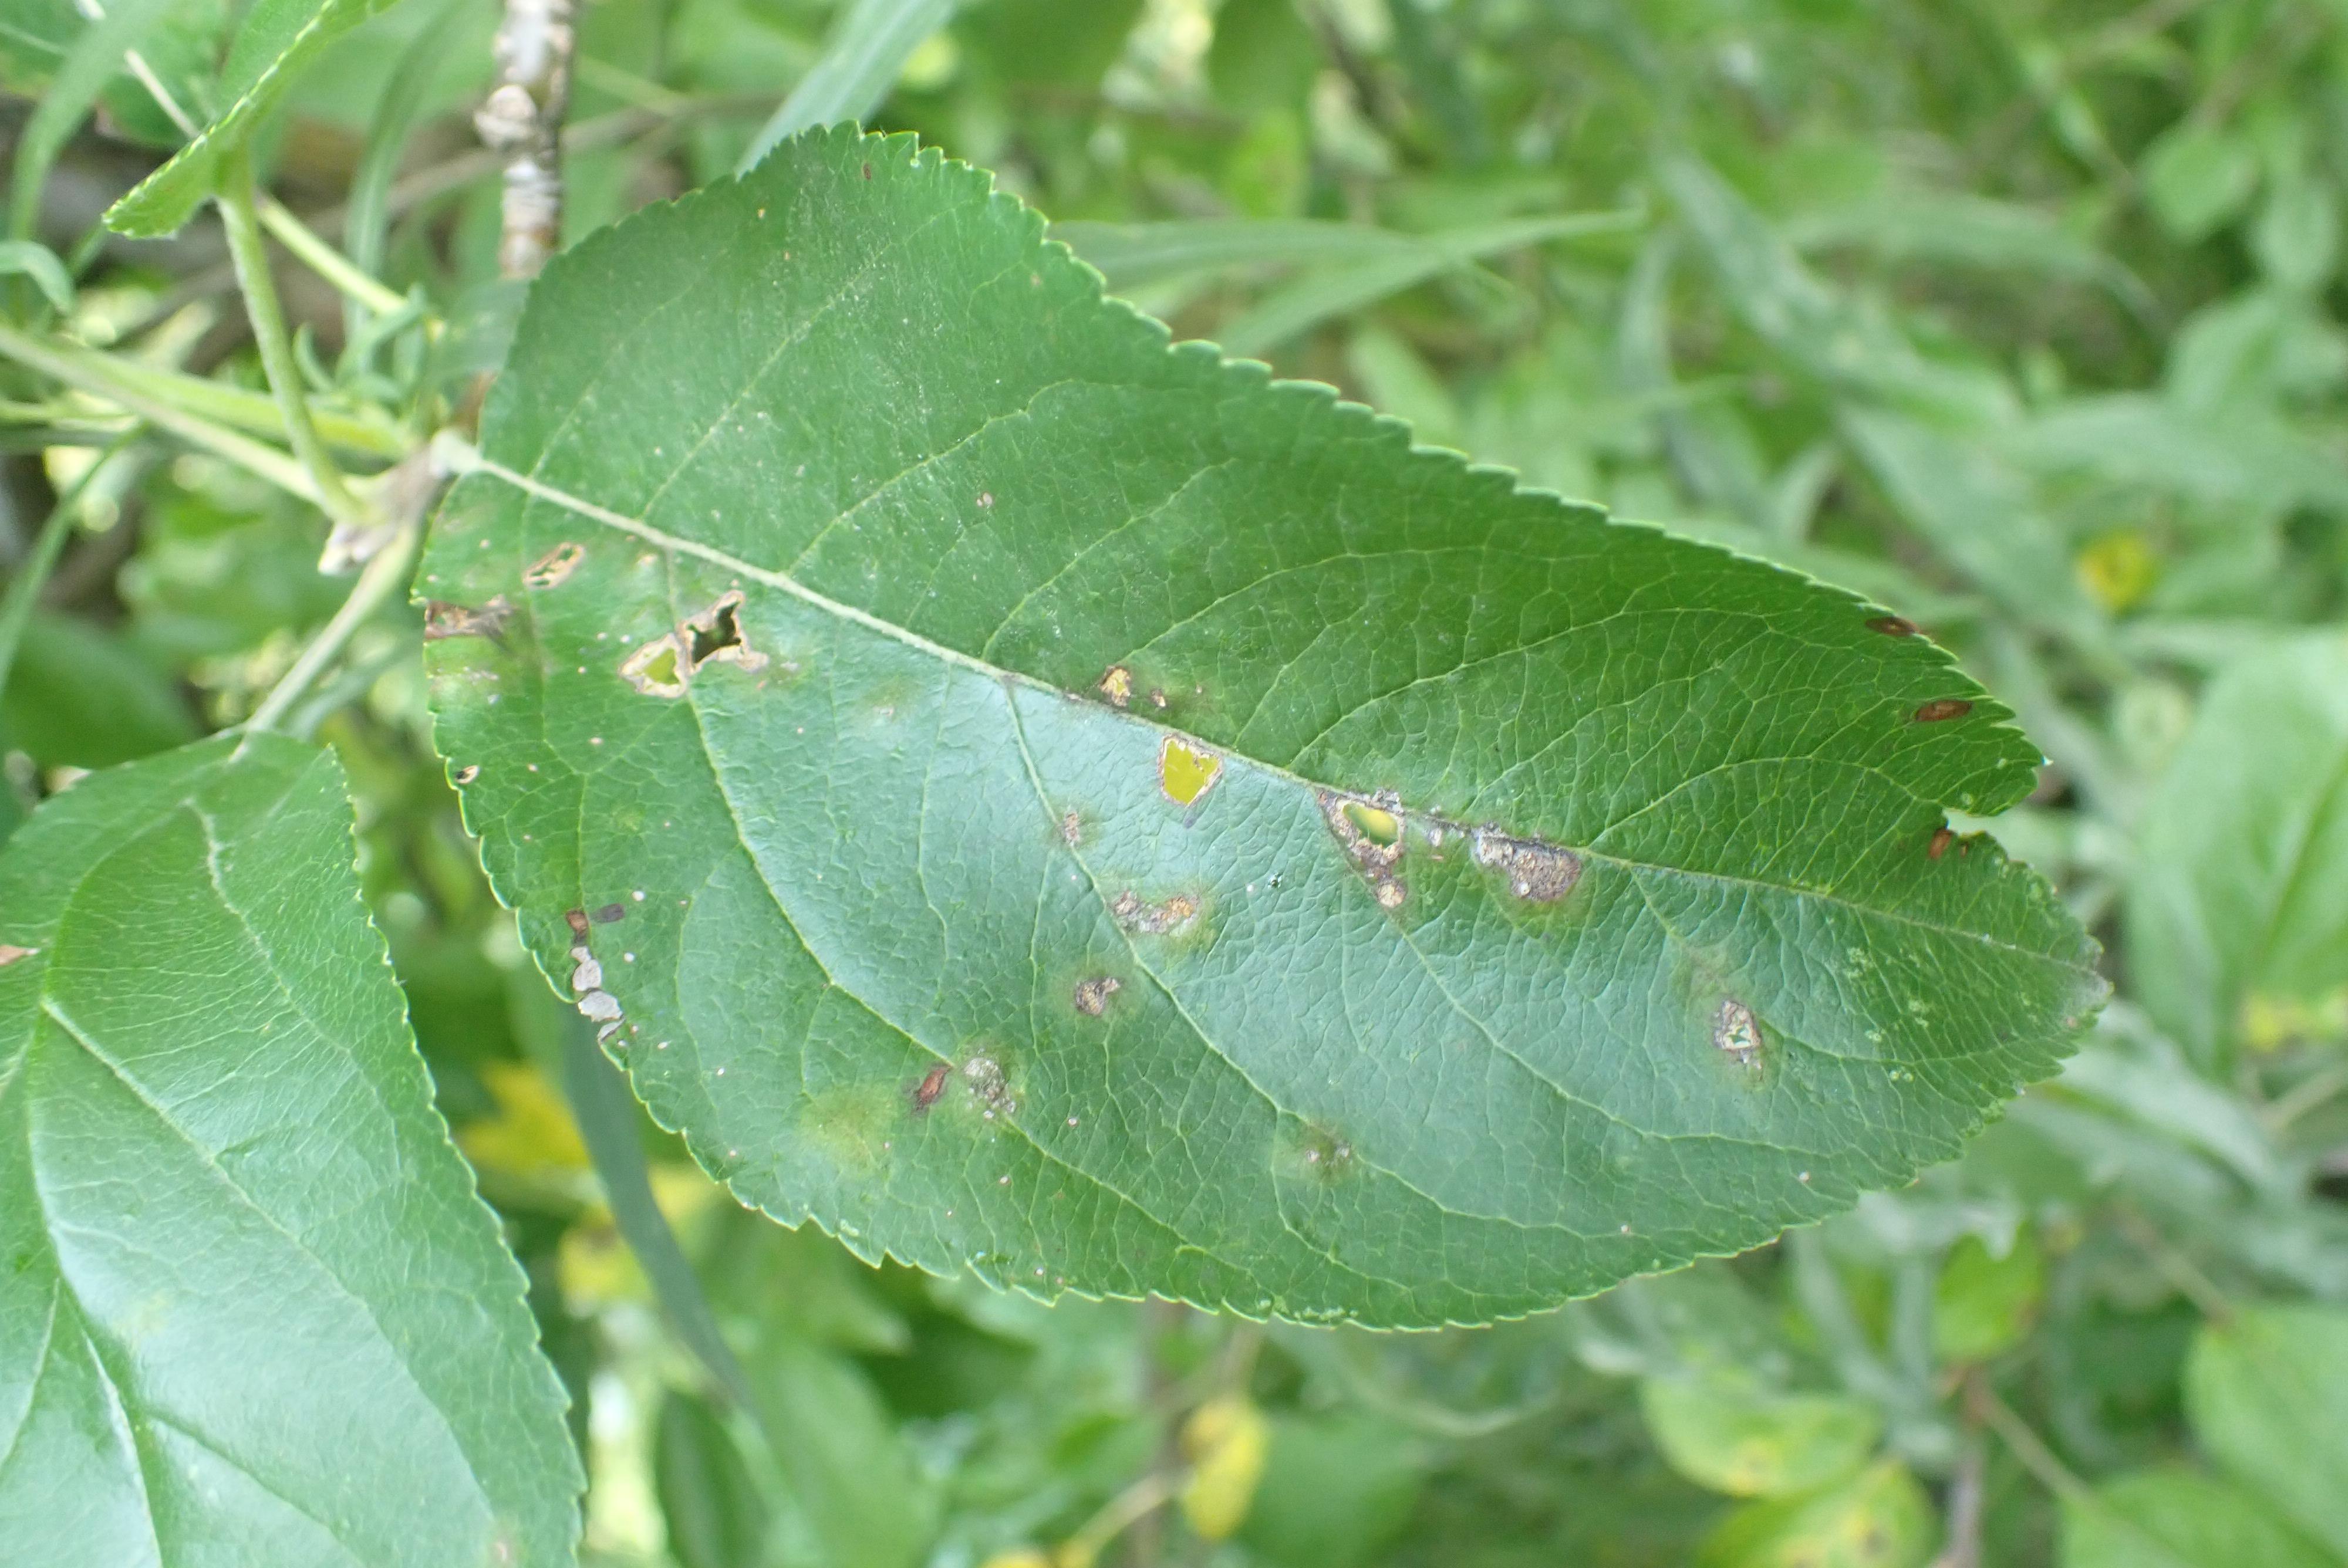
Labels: scab, frog_eye_leaf_spot